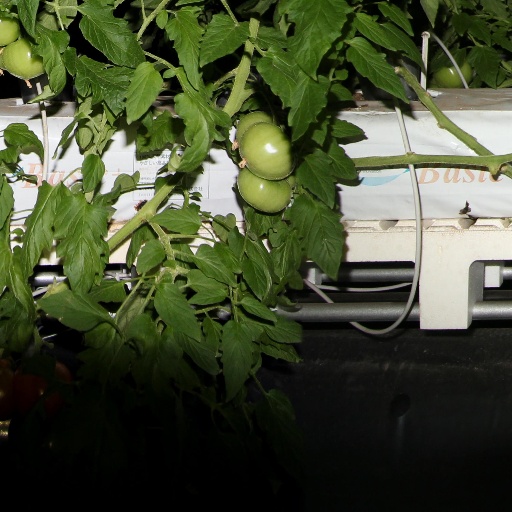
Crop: tomato